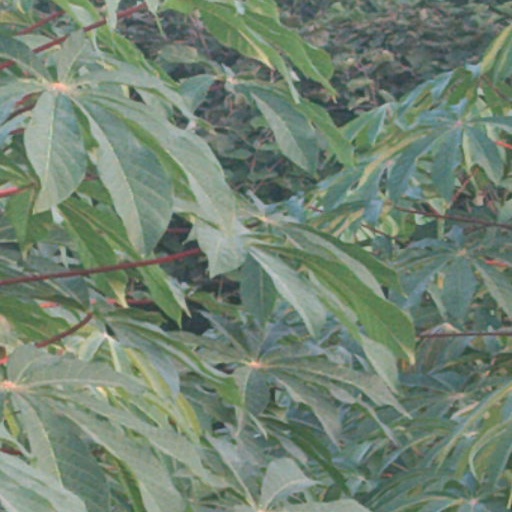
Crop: cassava